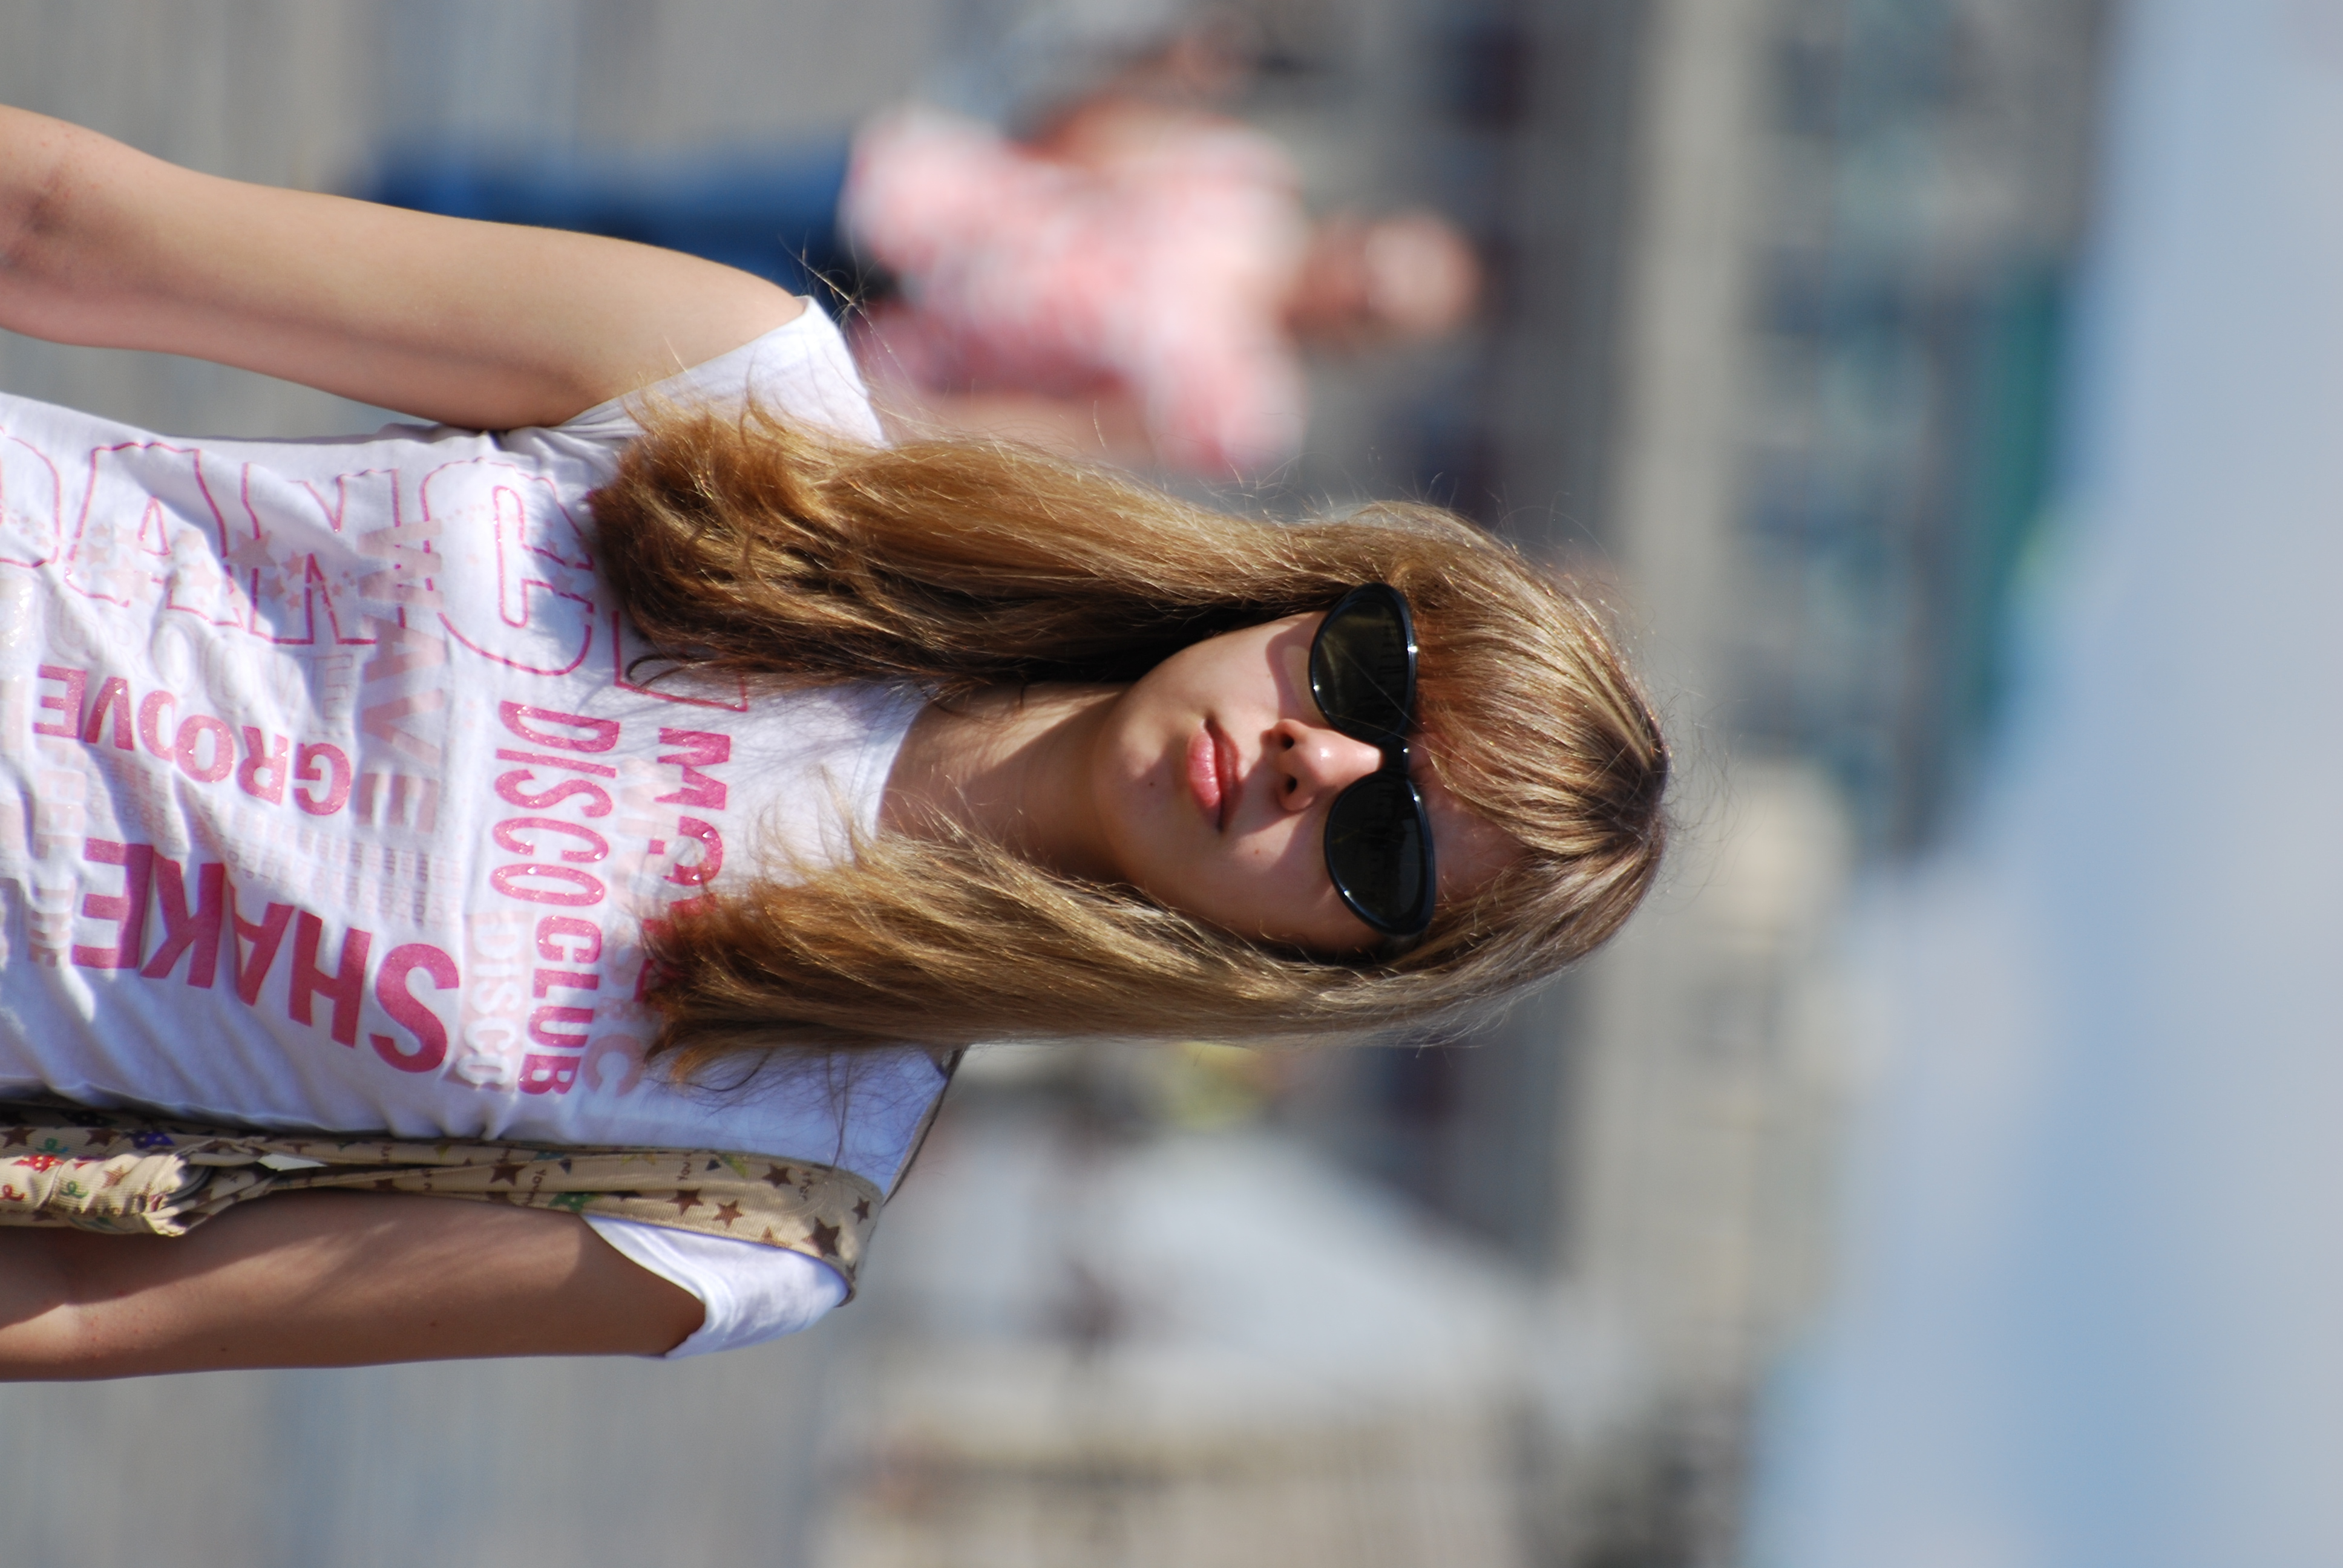
person, people, girl, woman, hair, street, city, model, spring, fashion, nikon, lady, season, hairstyle, candid, girls, dress, beauty, moscow, blond, russia, d80, moskau, nikond80, moscou, artisawoman, photo shoot